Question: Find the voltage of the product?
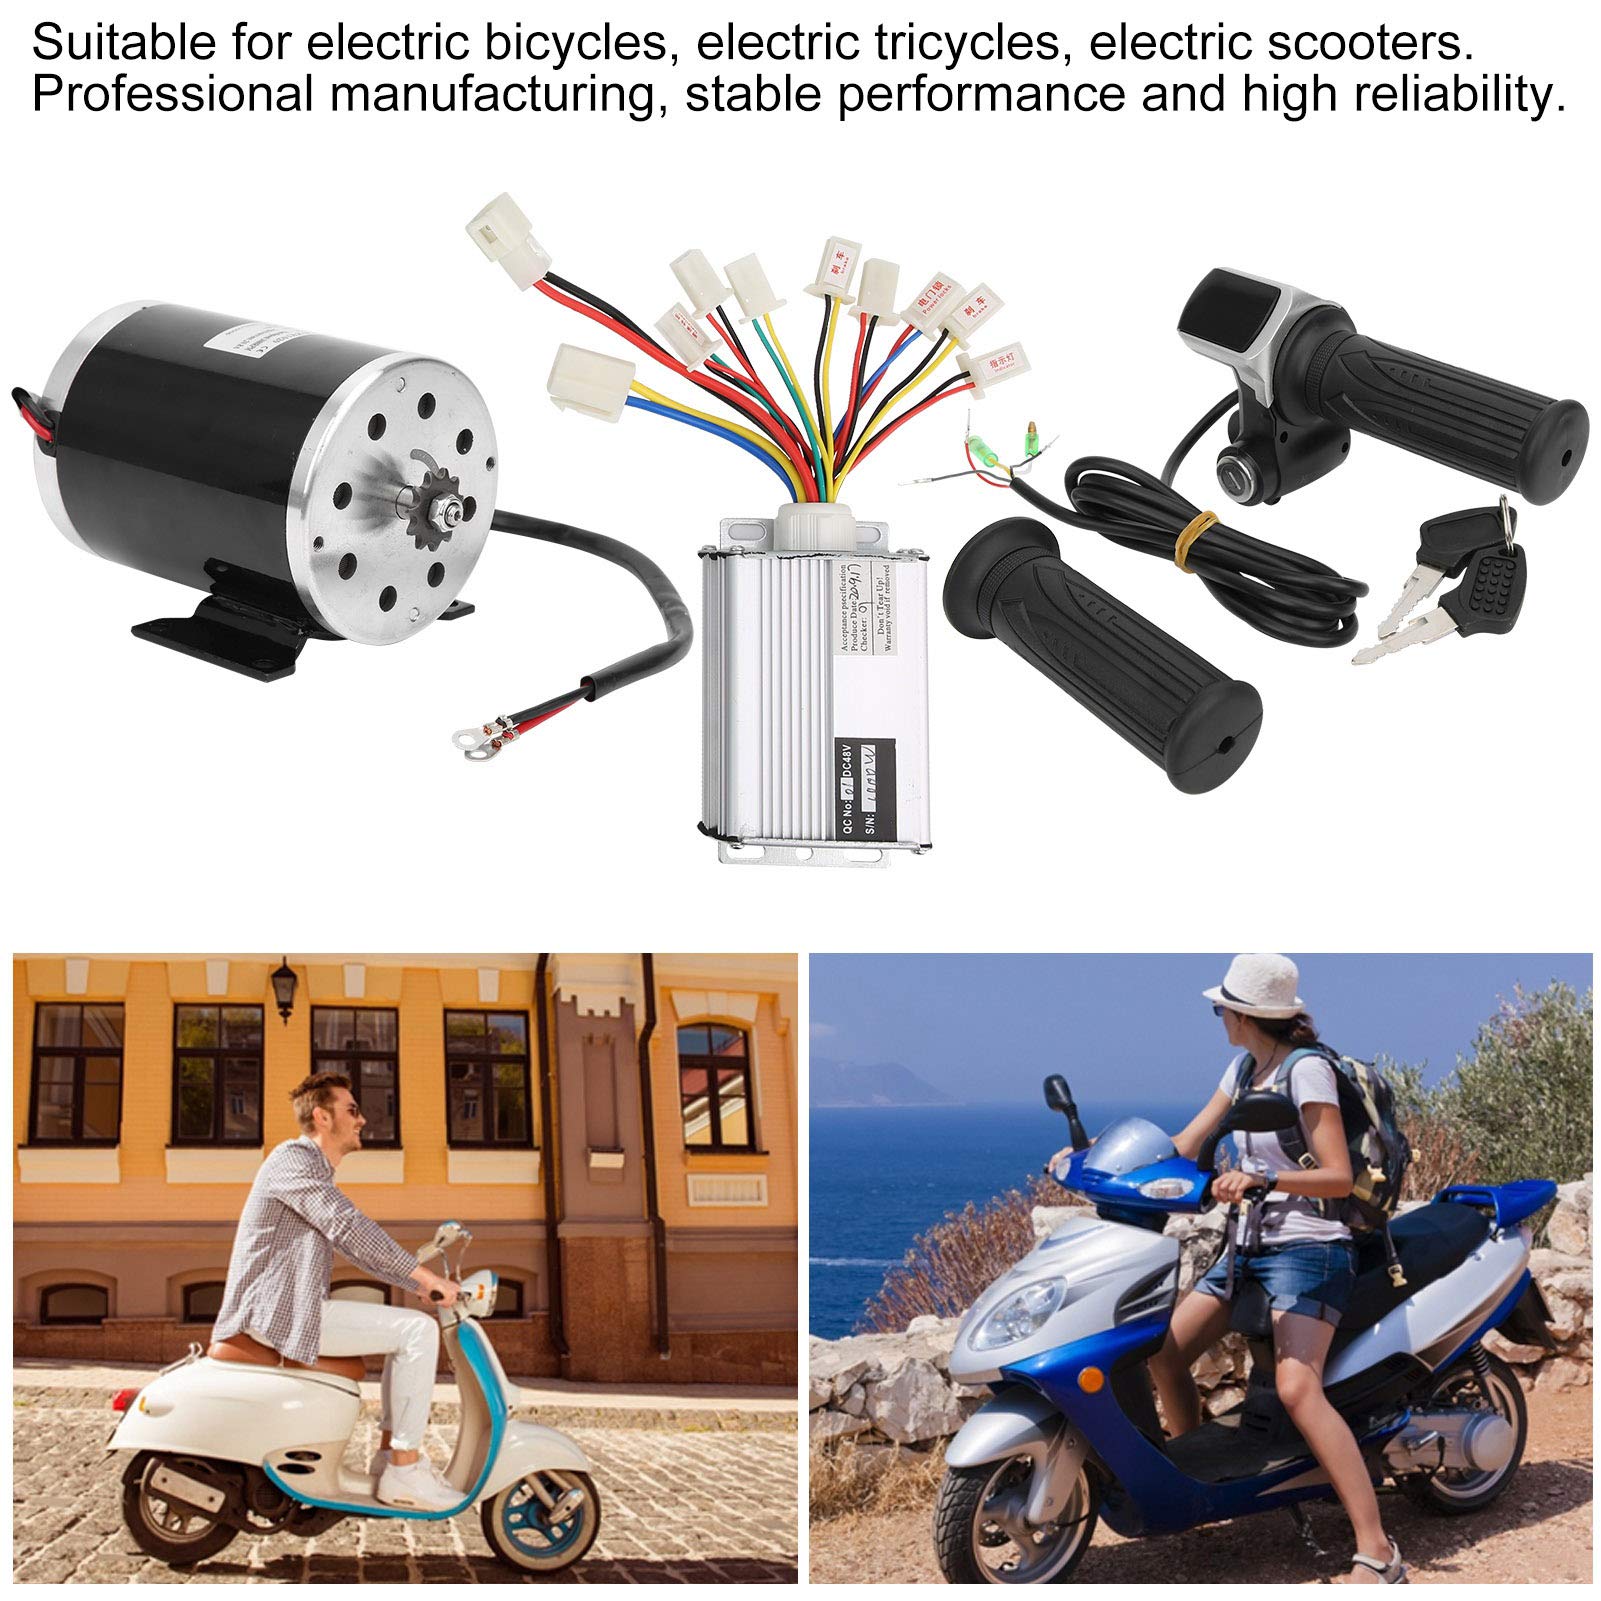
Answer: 48.0 volt